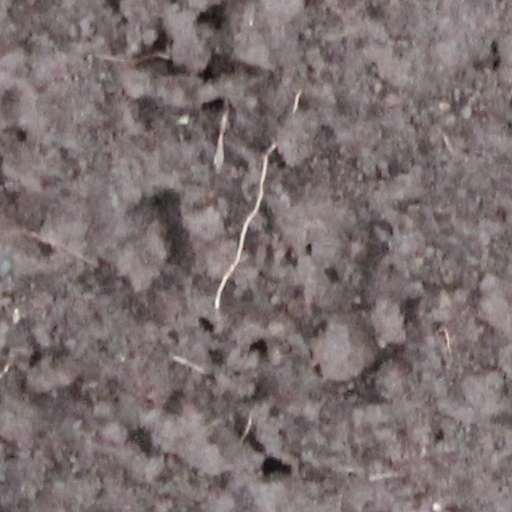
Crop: wheat